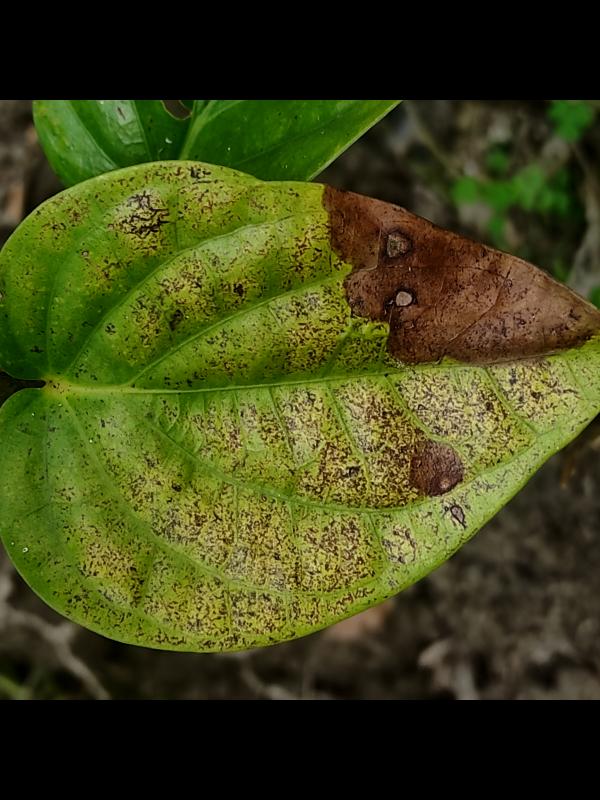
Label: Fungal_Brown_Spot_Disease